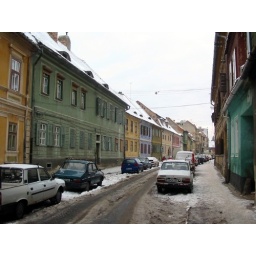
Very colorful buildings in Sibiu..